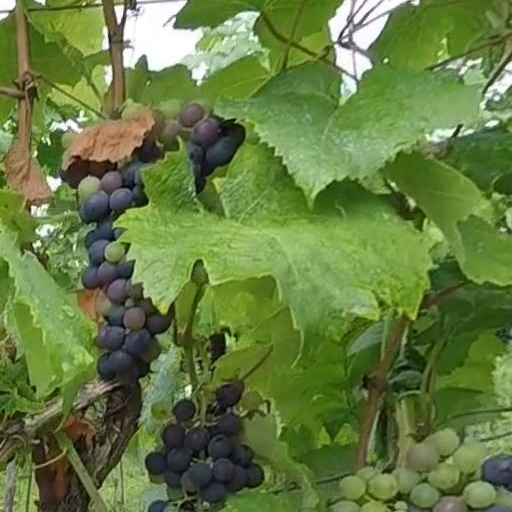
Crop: grape